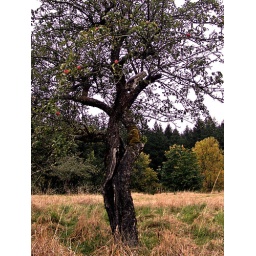
One of the last few standing apple trees in the orchard of an old homestead. Scatter Creek Wildlife Area, Rochester, Washington.